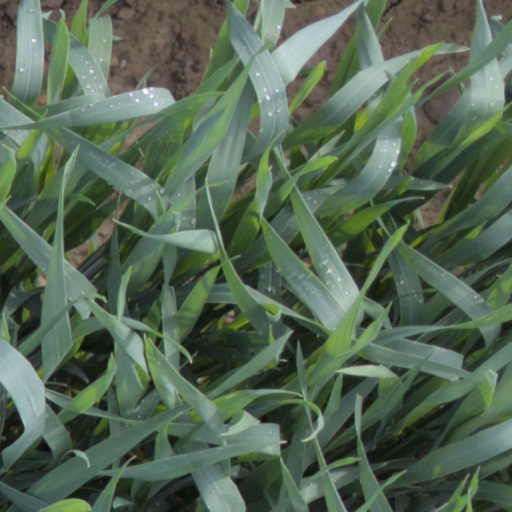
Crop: wheat